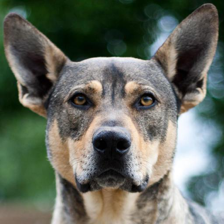
Label: animals